César Pelli

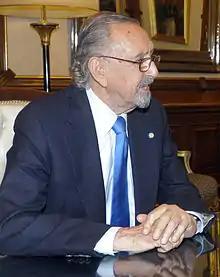
César Pelli in June 2010

César Pelli (October 12, 1926 – July 19, 2019) was an American-Argentine architect who designed some of the world's tallest buildings and other major urban landmarks. Three of his most notable buildings are the Petronas Towers in Kuala Lumpur, the World Financial Center in New York City, and the Salesforce Tower in San Francisco. The American Institute of Architects named him one of the ten most influential living American architects in 1991 and awarded him the AIA Gold Medal in 1995. In 2008, the Council on Tall Buildings and Urban Habitat presented him with The Lynn S. Beedle Lifetime Achievement Award.